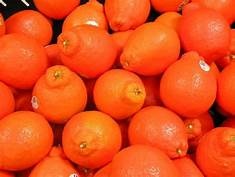
Label: mandarine